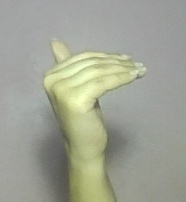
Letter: khaa